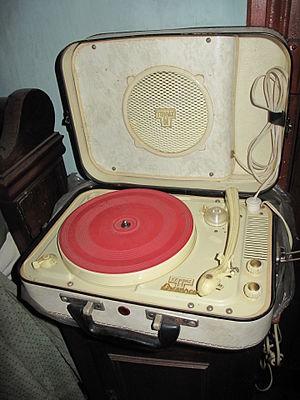
Tourne disque de marque Teppaz. France, années 1960.
Teppaz est une marque française d'équipement hi-fi et un label de disques fondés par Marcel Teppaz en 1931. Célèbre dans le monde entier et aujourd'hui devenue culte, la marque, actuellement en sommeil, appartient à la société Luvanis.